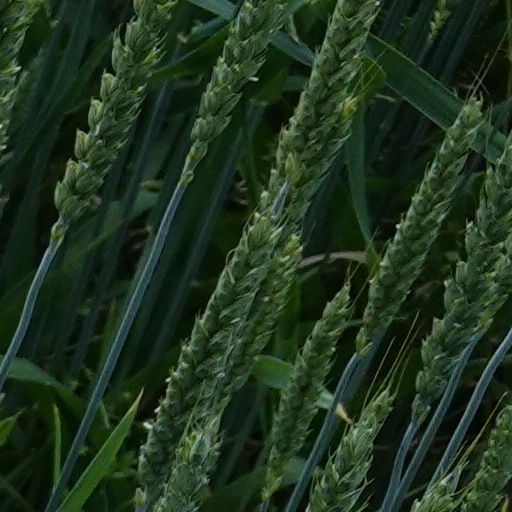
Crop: wheat